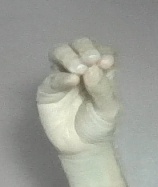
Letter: ha